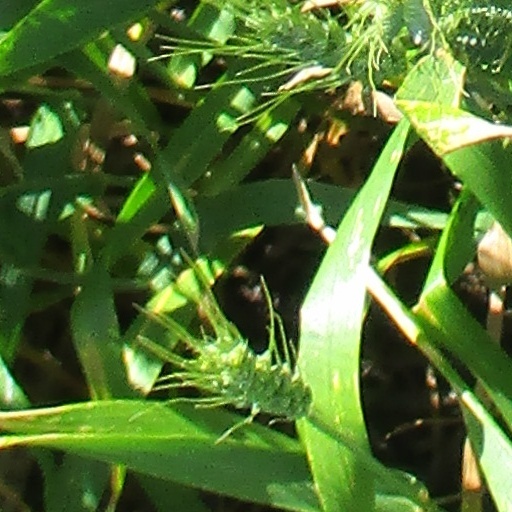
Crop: wheat